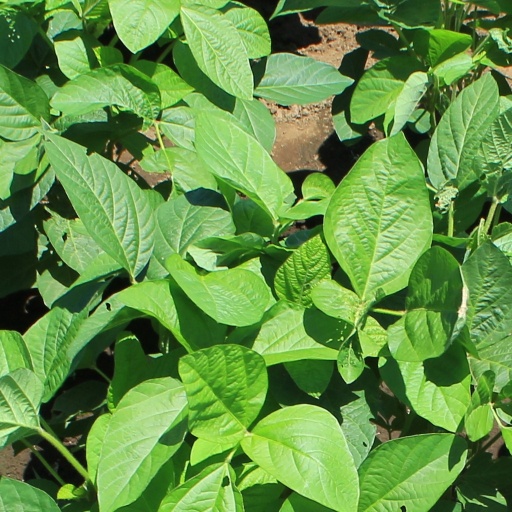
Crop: soybean